Helen Way Klingler College of Arts and Sciences

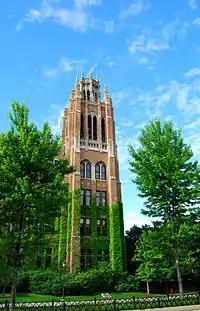
Marquette Hall houses the college's Departments of English, Philosophy, and Theology

There are over 40 majors taught by the college's 13 separate departments, primarily in liberal arts-related fields like the natural sciences, social and cultural sciences, philosophy, theology, and languages. The college also houses Marquette's Army, Navy, and Air Force ROTC programs.